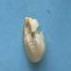
Maize quality: Bad